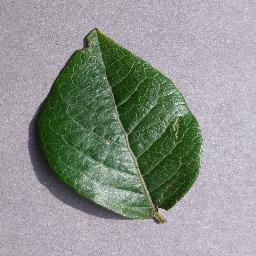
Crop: blueberry
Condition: healthy